Nissan Micra

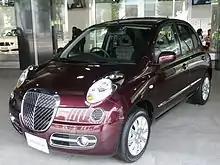
Nissan March Bolero (Japan)

Autech, a Nissan-owned company, unveiled alternative models called the Bolero and the Rafeet. The Bolero, like Autech's versions of the K11, has the usual retro front end (which with the standard Micra headlights makes the car resemble the Lancia Ypsilon); the Rafeet has a more modern approach, resembling a BMW MINI, with either a black or white leather interior, whereas the Bolero has partial wood panelling and exclusive seating.